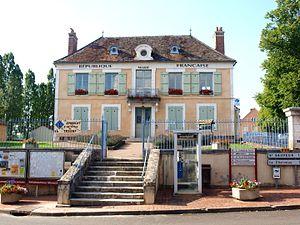
Treigny (Yonne, France)
Treigny-Perreuse-Sainte-Colombe est une commune nouvelle française résultant de la fusion — au 1ᵉʳ janvier 2019 — des communes de Treigny et Sainte-Colombe-sur-Loing, située dans le département de l'Yonne en région Bourgogne-Franche-Comté.